John Clifton (medical physicist)

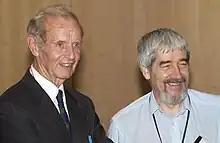
Clifton (left) with David Delpy

John Stephen Clifton FInstP, FIPEM (April 1930 – 20 January 2023) was a British medical physicist.